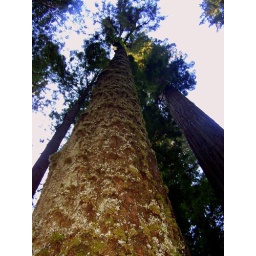
Under a big old sky | Out in a field of green